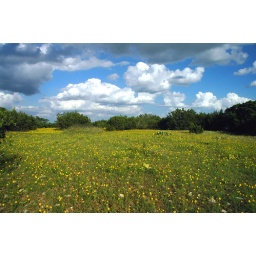
A meadow filled with small yellow flowers photographed in Texas hill county.